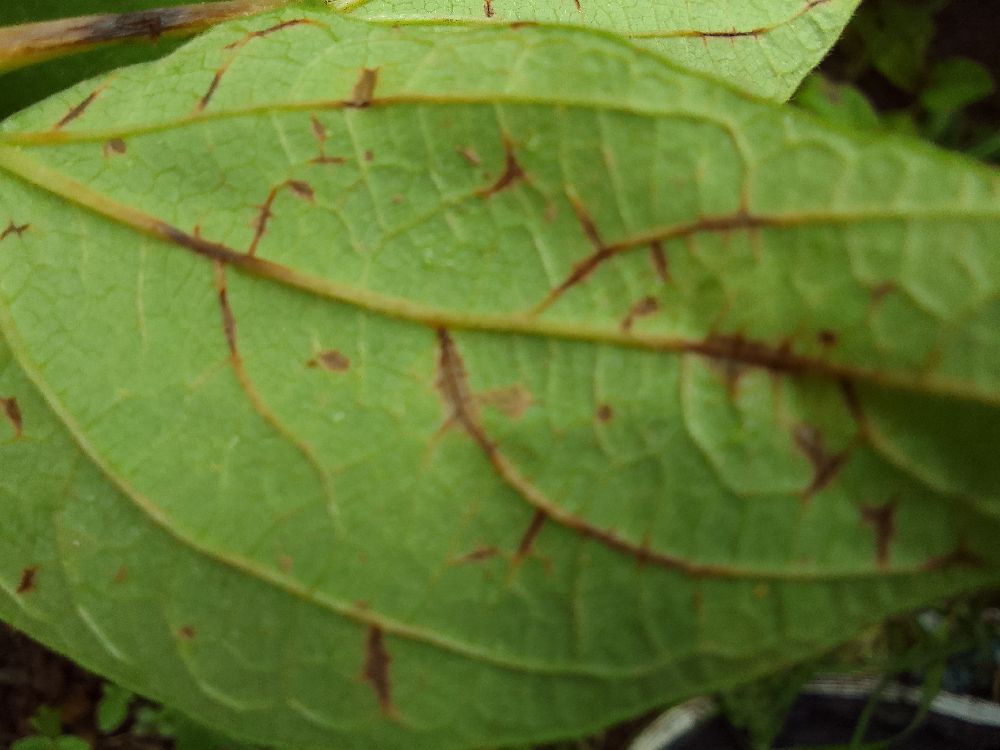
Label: anthracnose